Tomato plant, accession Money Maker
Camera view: tilt-top (135 deg); turntable rotation: 270 degrees
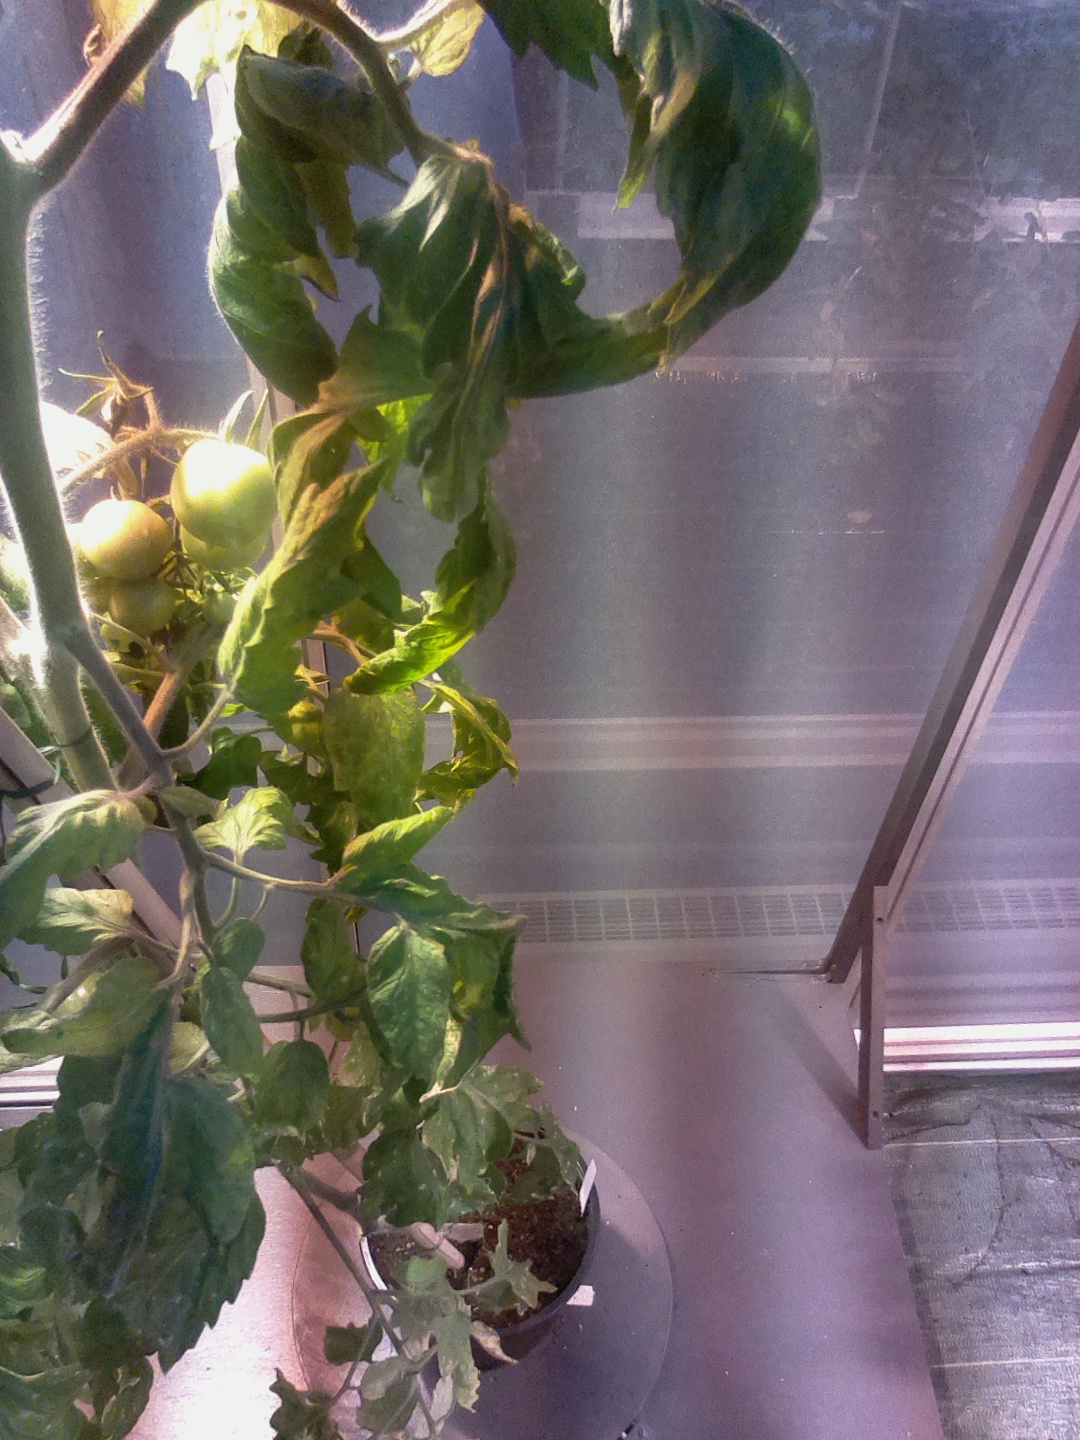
BBCH growth stage 76: 60%-70% of final fruit size